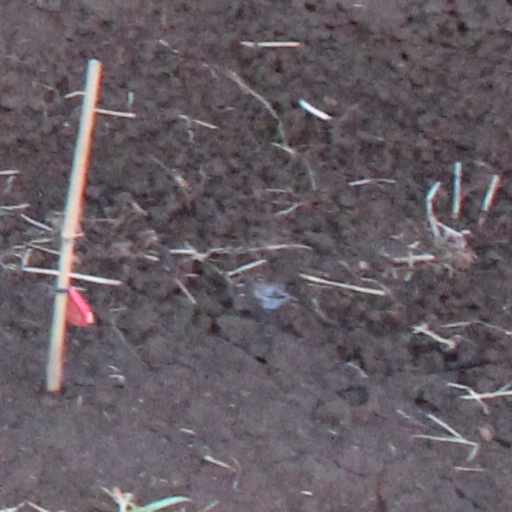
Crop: wheat